Electoral district of Marrickville

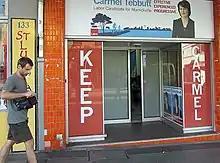
Labor office of Carmel Tebbutt.

Refshauge's retirement in 2005 sparked another by-election on 17 September, held simultaneously with by-elections in Macquarie Fields and Maroubra. While the Liberal Party did not field a candidate, the ALP faced a strong challenger in the Deputy Mayor of Marrickville, Sam Byrne, running as a Greens candidate. The ALP subsequently drafted Education Minister Carmel Tebbutt, who was then a member of the Legislative Council, as their candidate, as she was seen to be the best chance of holding the seat. Despite Tebbutt's profile, she faced significant challenges from Byrne, but ultimately won out - although the Green vote was the highest in Australian history at that time. Tebbutt retained the seat in the 2007 and 2011 state elections, though her majority was successively reduced. Tebbutt was married to future Prime Minister Anthony Albanese, the member for the federal electorate of Grayndler; most of Marrickville is located in Grayndler.